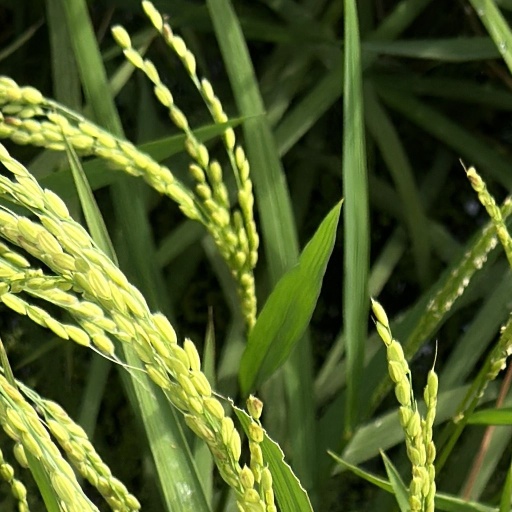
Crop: rice